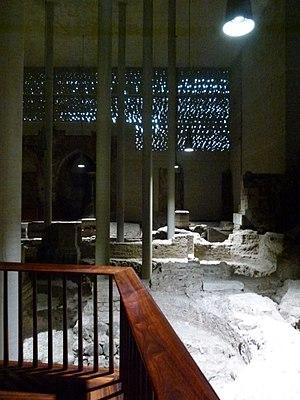
Peter Zumthor, né à Bâle le 26 avril 1943, est un architecte suisse, lauréat du prix Pritzker 2009.